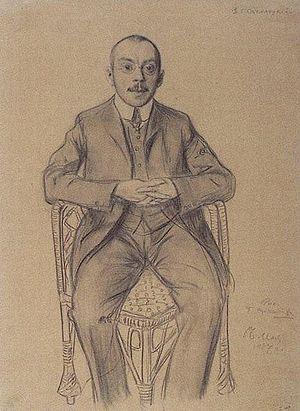
Dmitri Semionovitch Stelletsky est un sculpteur, décorateur de théâtre, illustrateur, architecte, et peintre iconographe.